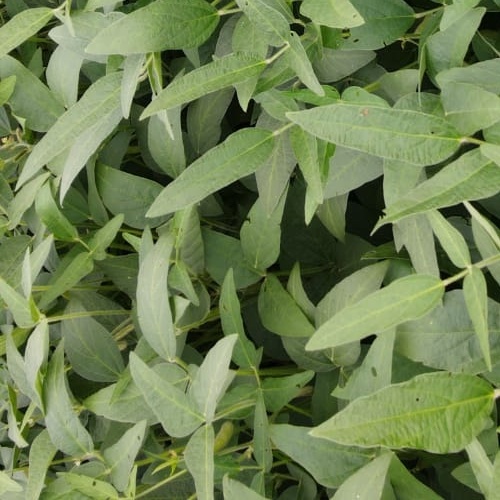
Label: Diabrotica_speciosa